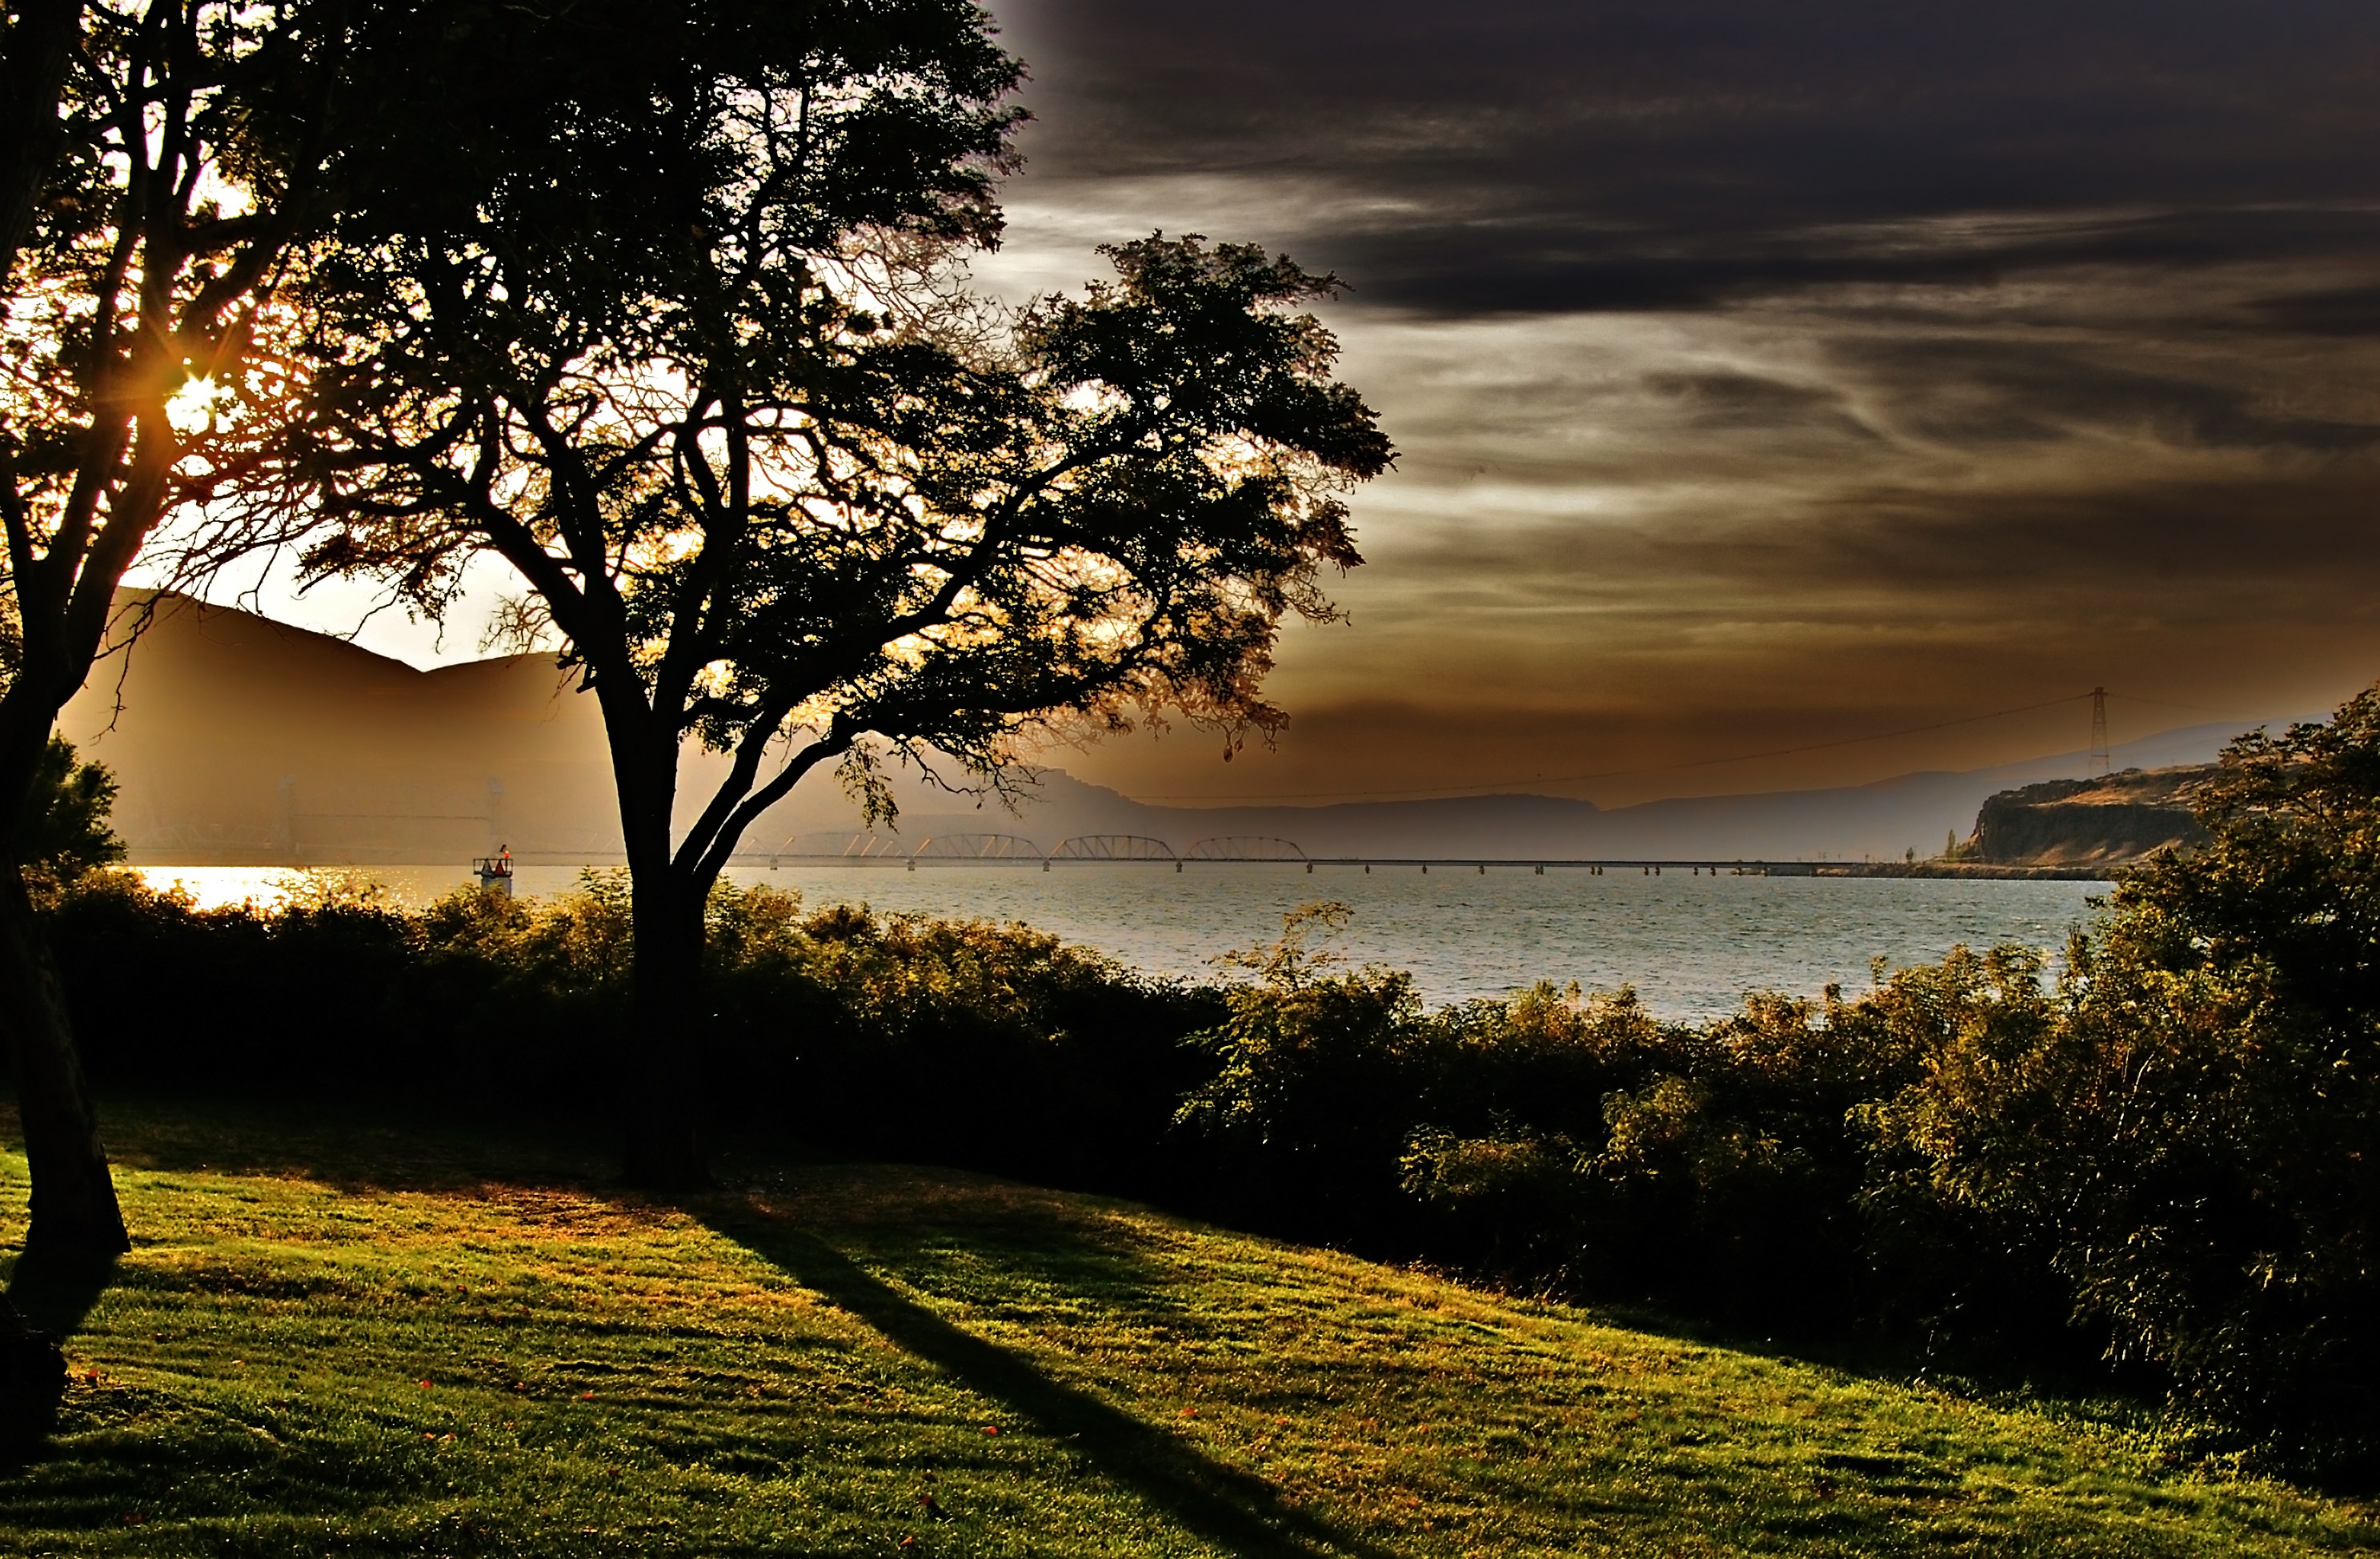
landscape, tree, water, nature, grass, horizon, light, cloud, plant, sky, sun, sunrise, sunset, countryside, sunlight, morning, leaf, flower, dawn, river, dusk, evening, rural, green, reflection, scenic, autumn, scenery, season, scene, rural area, atmospheric phenomenon, woody plant